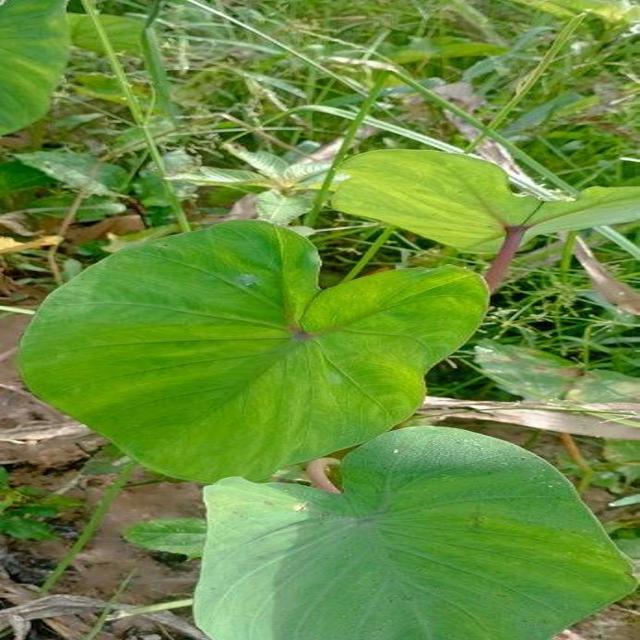
Label: Healthy